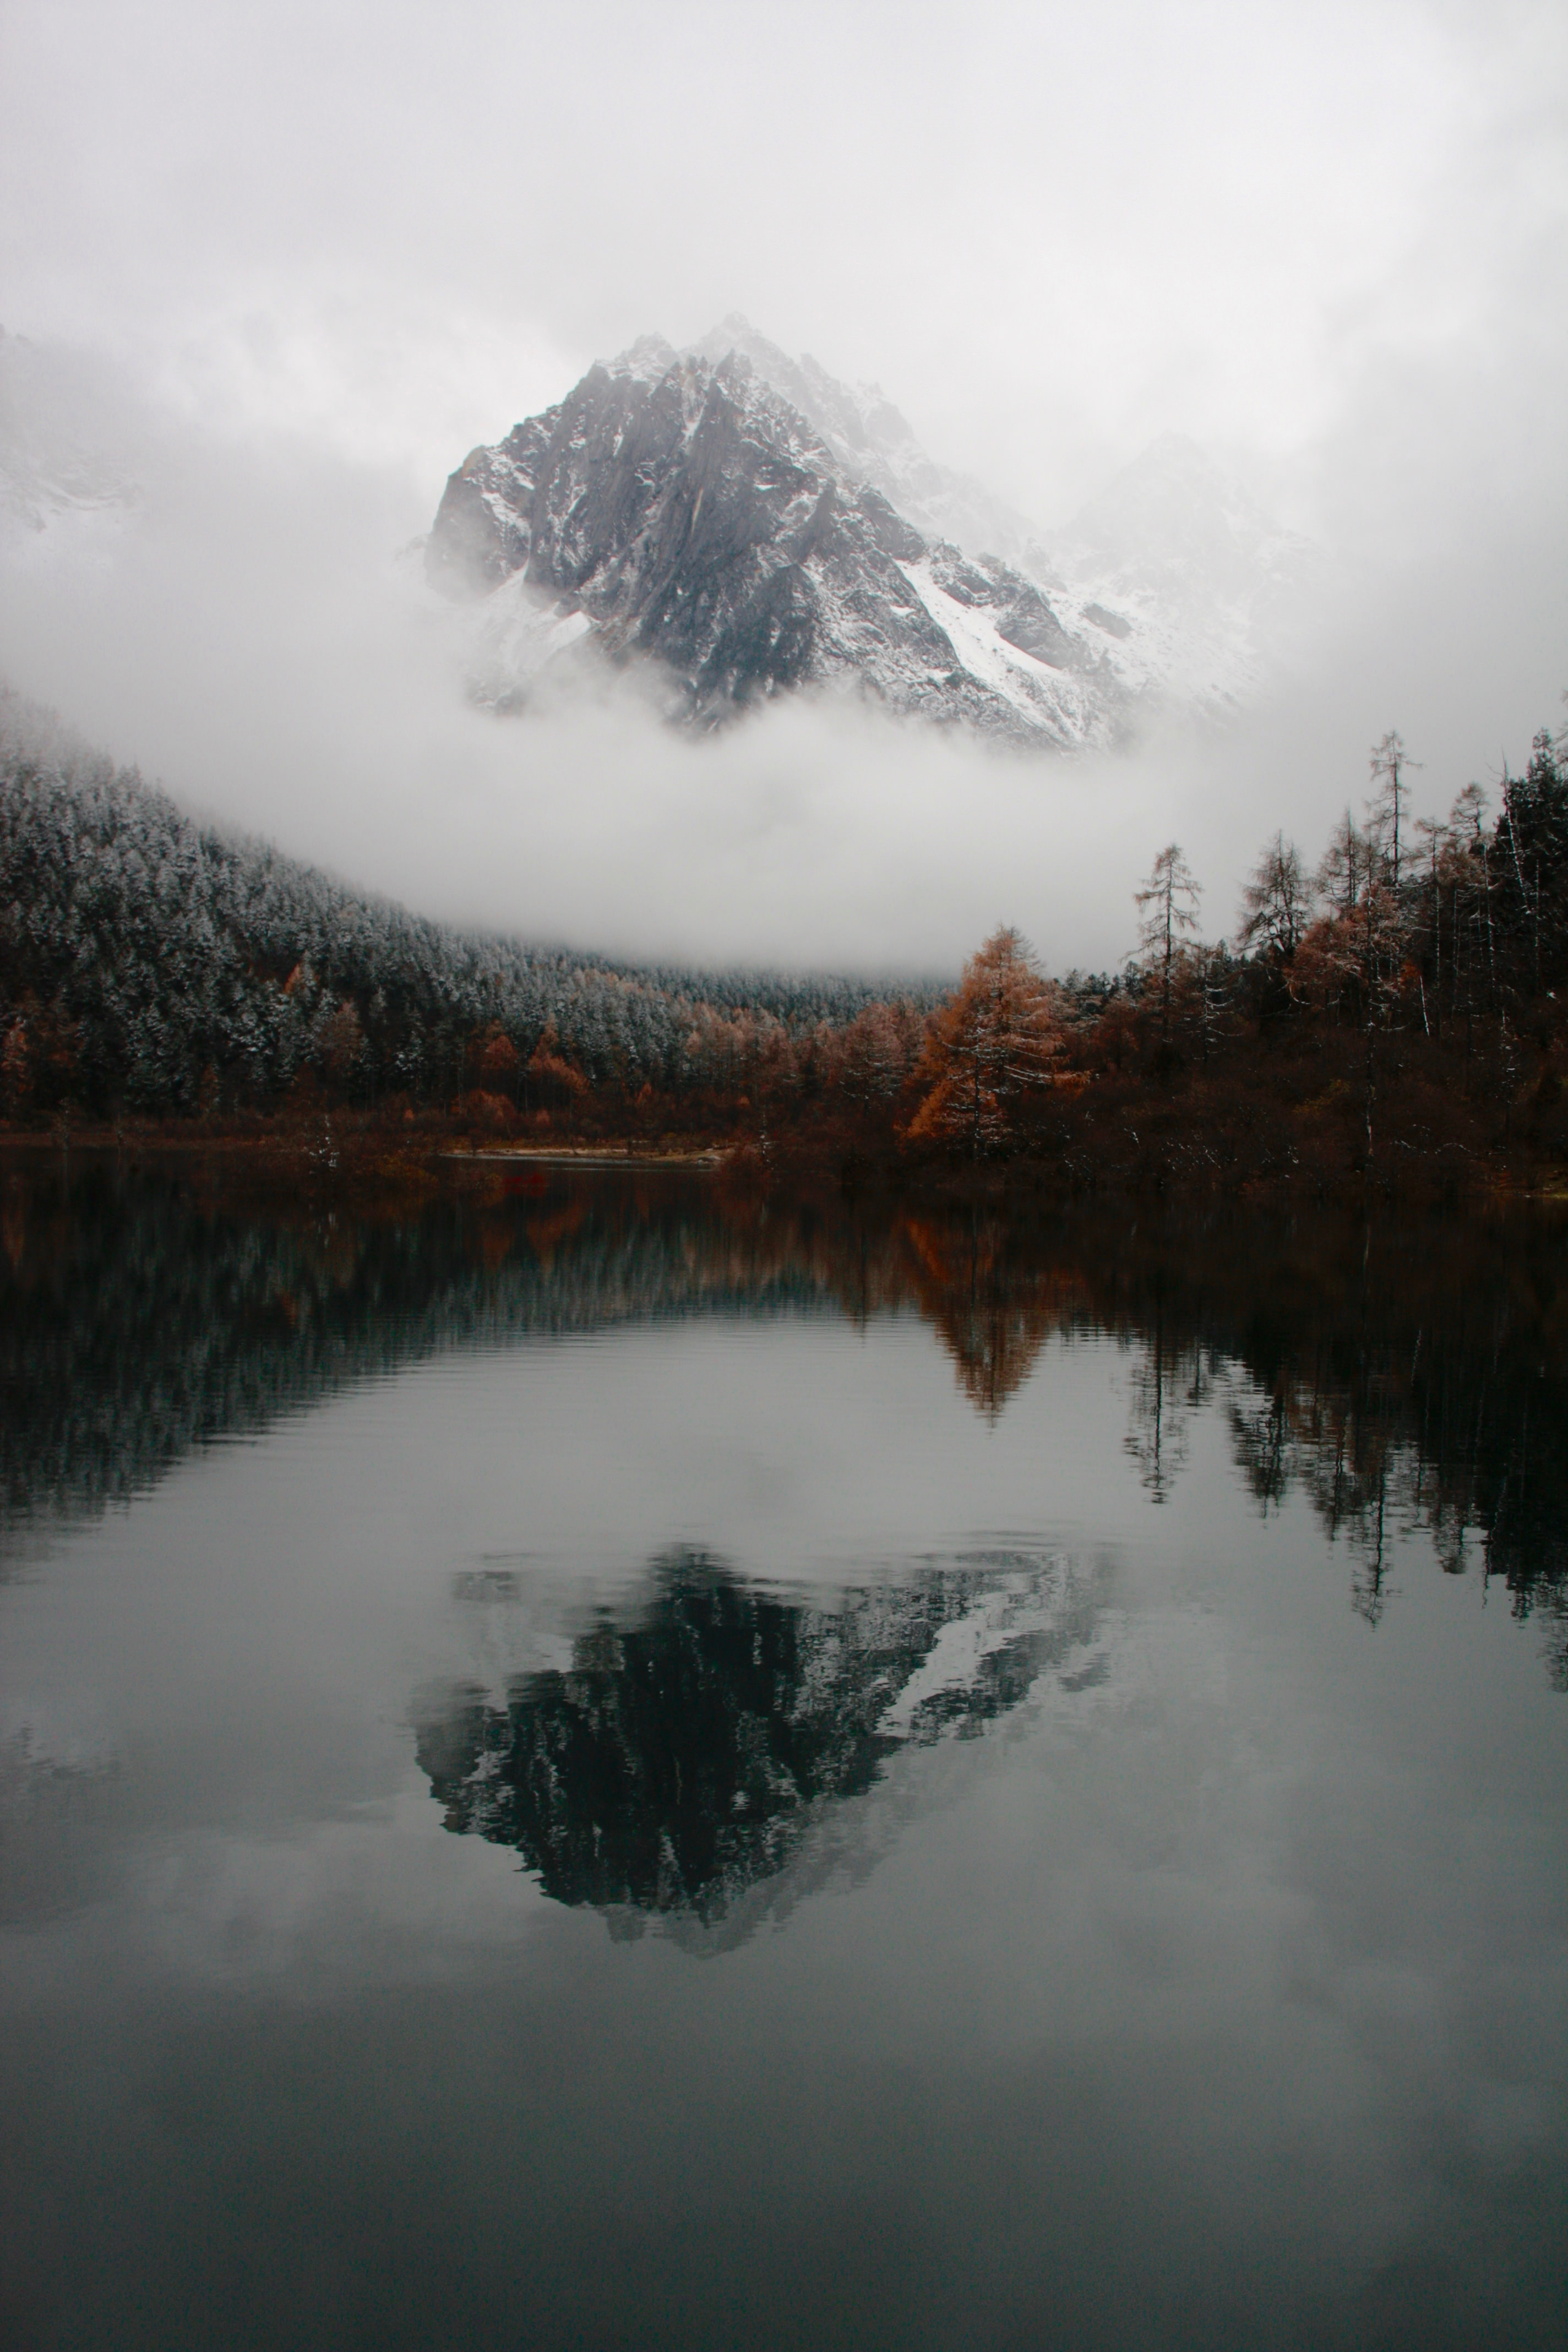
landscape, tree, water, nature, forest, wilderness, mountain, snow, winter, cloud, fog, sunrise, mist, morning, hill, lake, dawn, peak, river, mountain range, travel, reflection, scenic, autumn, weather, reservoir, season, trees, outdoors, woods, daylight, loch, atmospheric phenomenon, mountainous landforms